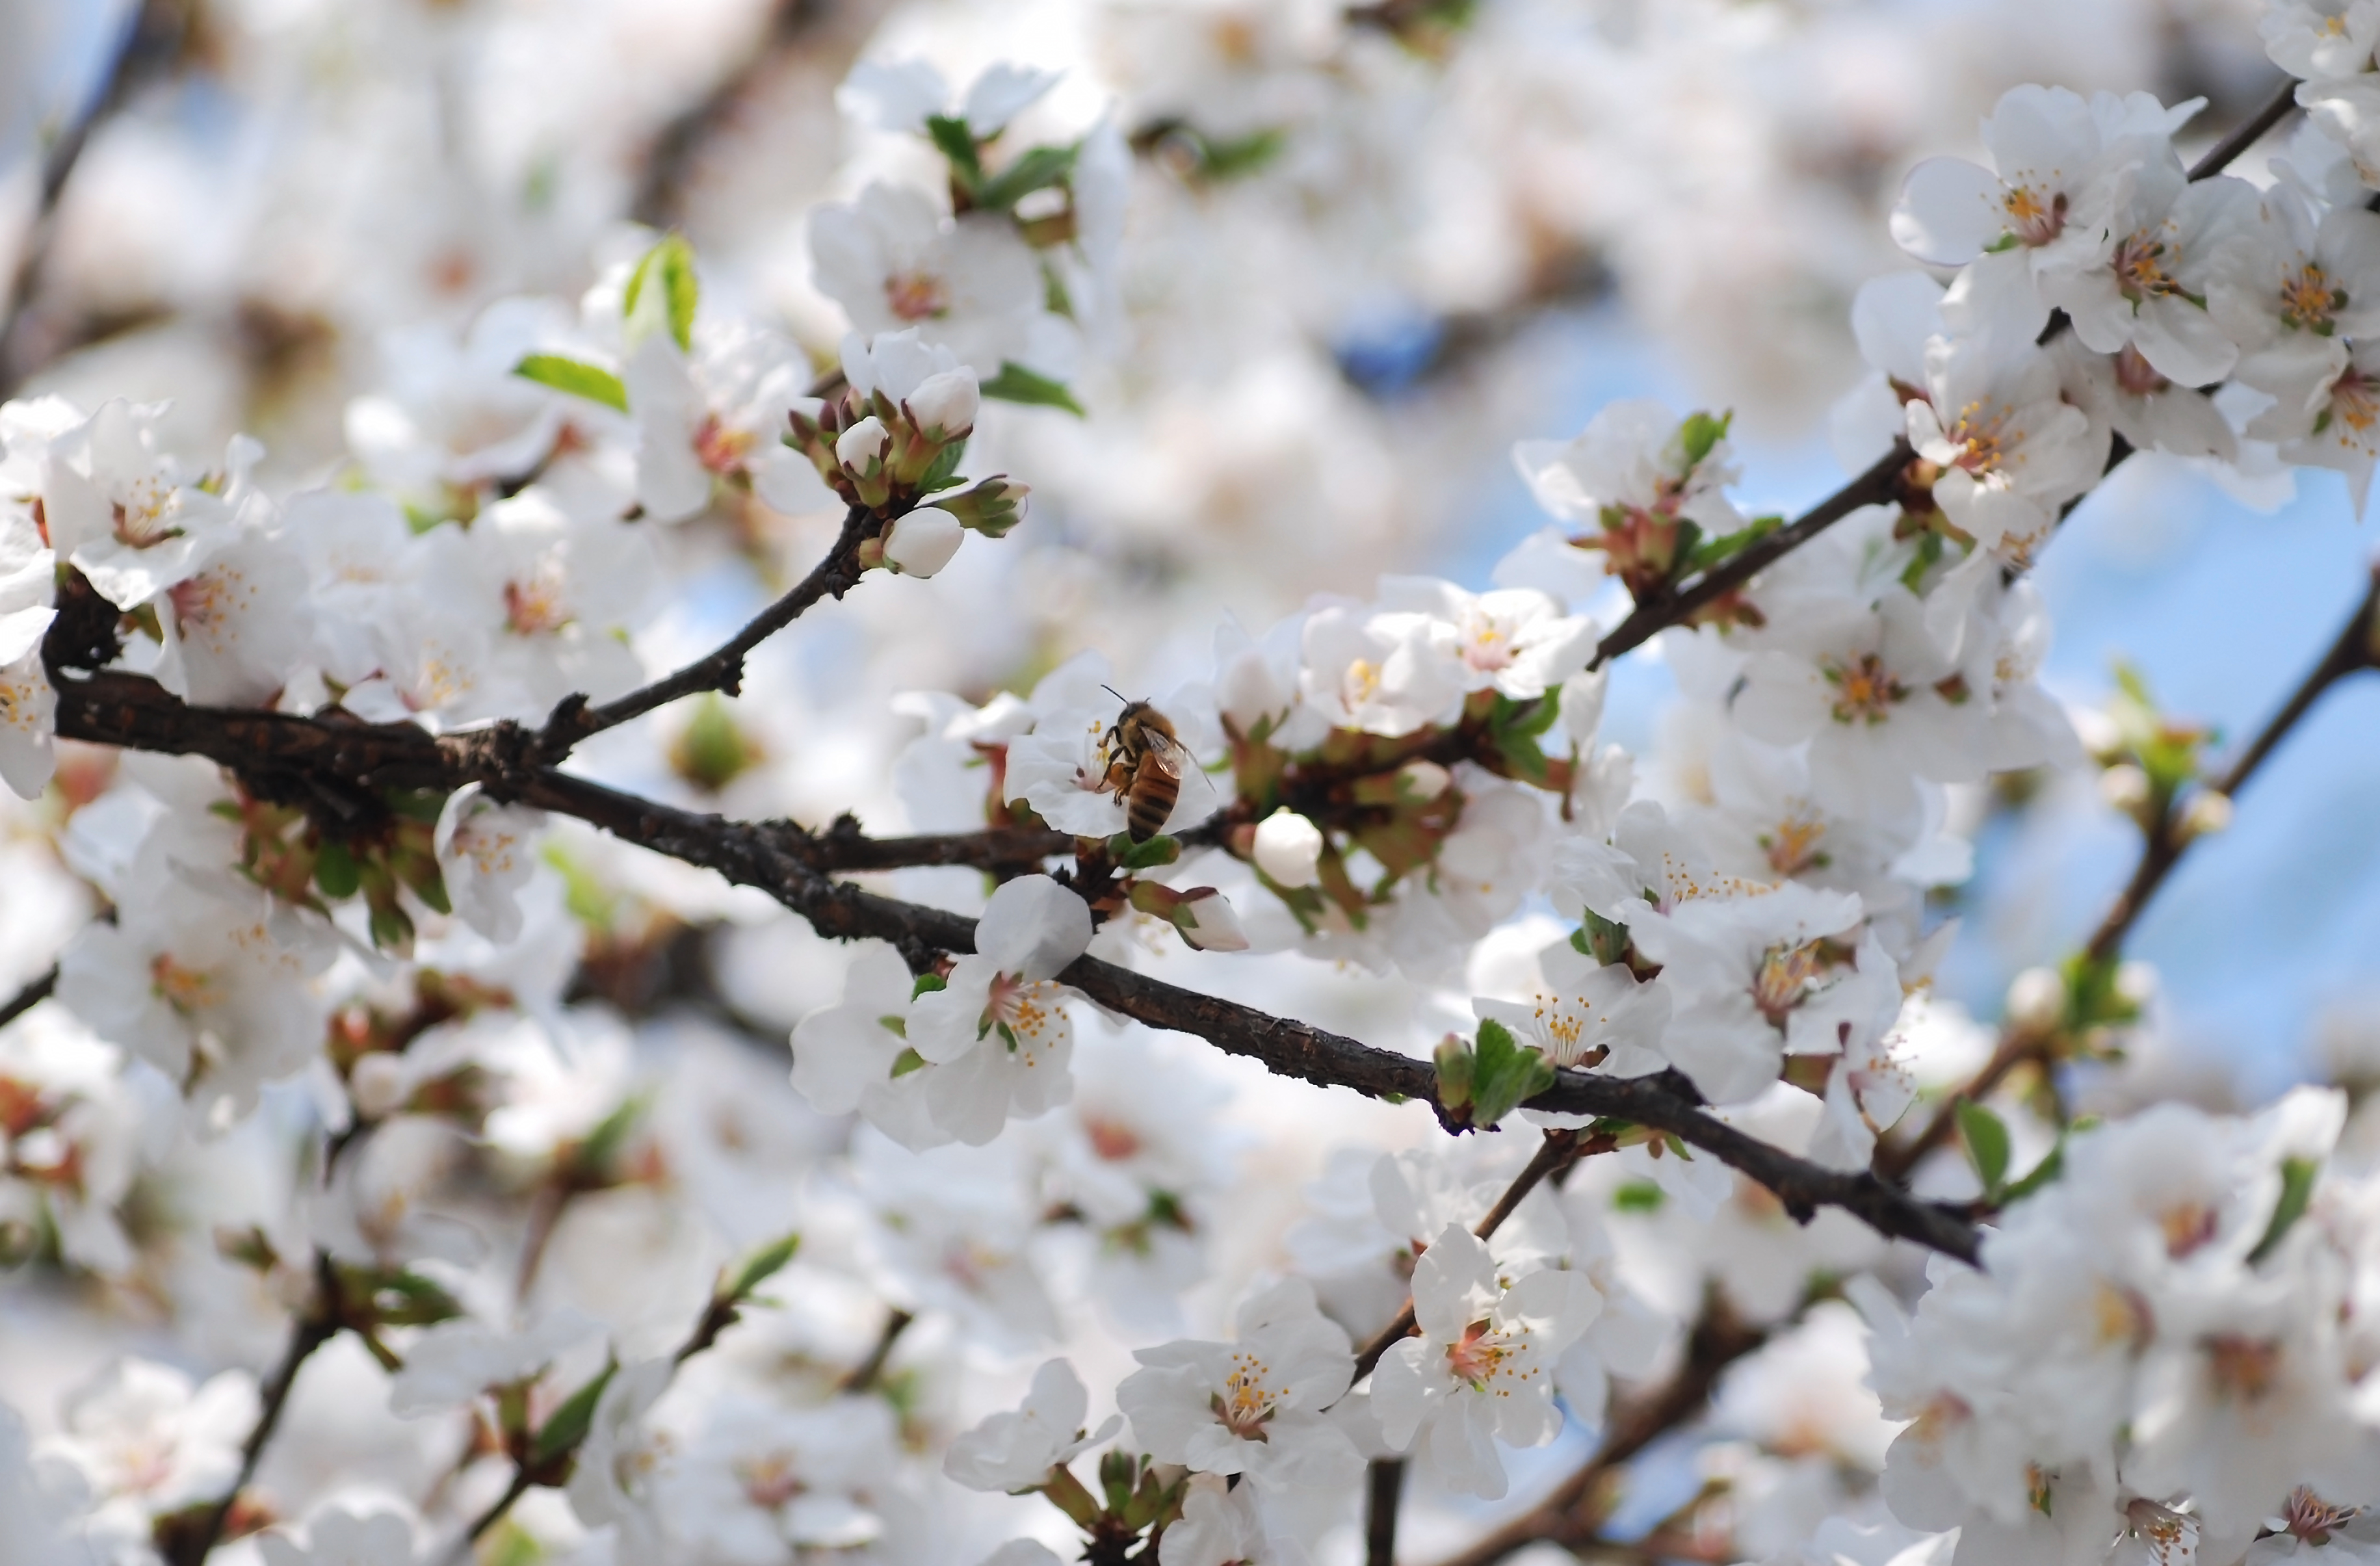
natural, flower, blossom, branch, spring, plant, twig, cherry blossom, tree, petal, prunus spinosa, fire cherry, flowering plant, prunus